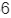
Number: 6